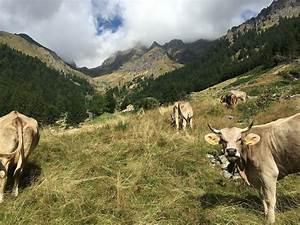
cow